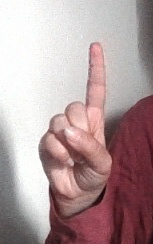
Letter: bb